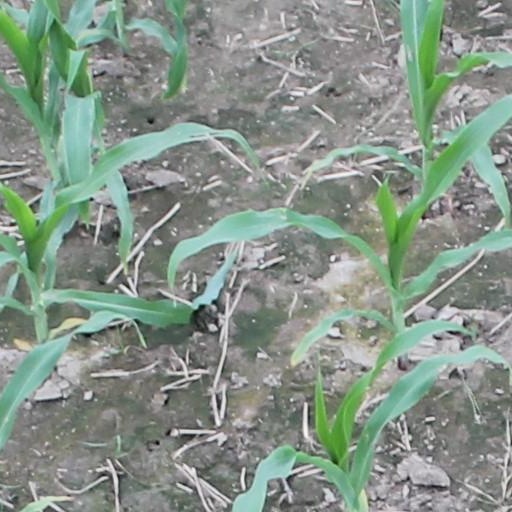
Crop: maize; corn